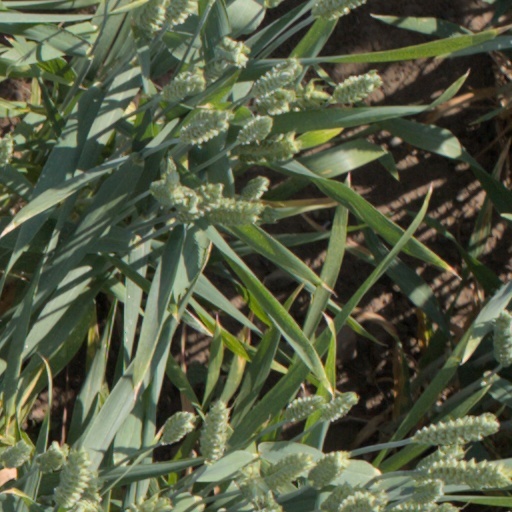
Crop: wheat